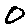
Label: 0